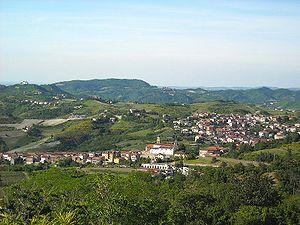
Bosio est une commune de la province d'Alexandrie dans le Piémont en Italie.